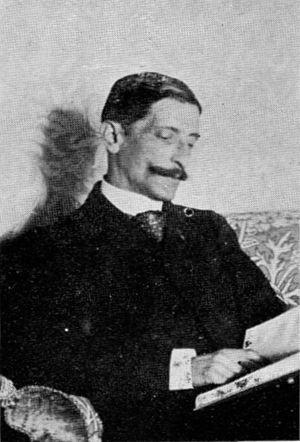
Gaston Moch, né le 6 mars 1859 à Saint-Cyr-l'École et mort le 3 juillet 1935 dans le 13e arrondissement de Paris, est un pacifiste et espérantiste français. Partisan d'une armée démocratique, il apporta son soutien à son camarade Alfred Dreyfus et fut l'un des dirigeants du mouvement espérantiste.